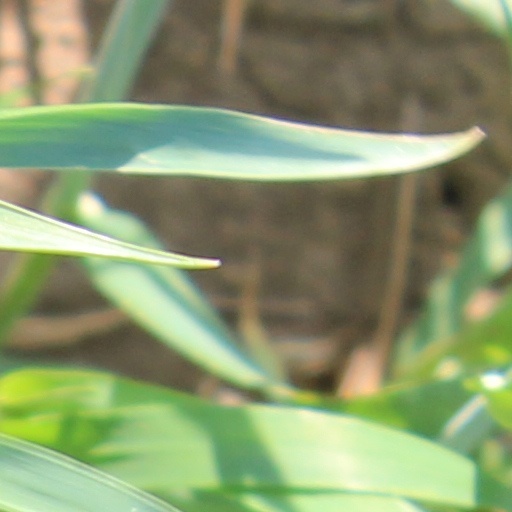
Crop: wheat